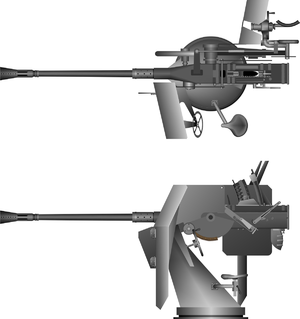
L'Unterseeboot 1171 ou U-1171 est un sous-marin allemand de type VIIC/41 utilisé par la Kriegsmarine pendant la Seconde Guerre mondiale.
L'Unterseeboot 1105 ou U-1105 est un sous-marin allemand de type VIIC/41 utilisé par la Kriegsmarine pendant la Seconde Guerre mondiale.
L'Unterseeboot 1165 ou U-1165 est un sous-marin allemand de type VIIC/41 utilisé par la Kriegsmarine pendant la Seconde Guerre mondiale.